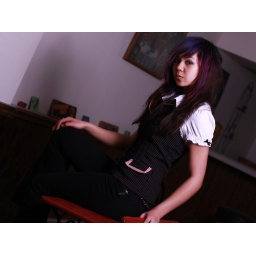
Asian on a red desk in a basement...